WLR FM

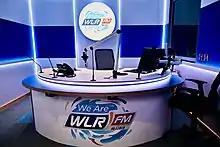
WLR's main talk studio

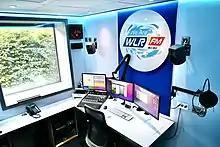
WLR FM commercial production studio

The station has purpose-built studios at "The Broadcast Centre", Ardkeen, Waterford City (shared with regional youth station Beat 102 103) and at the Dungarvan studio at The Plaza, Dungarvan Shopping Centre. The Broadcast Centre was opened by then Taoiseach Bertie Ahern in 2003 replacing WLR FM's previous studio at Great Georges Street in Waterford City, while the new Dungarvan studio was opened by head of the BCI Michael O'Keefe (from Dungarvan) on 10 November 2007 replacing the existing studio at Harbour Bay in the town.